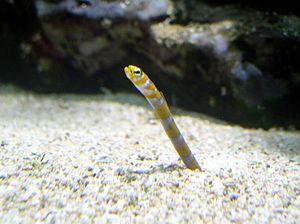
La sous-famille des Heterocongrinae comporte deux genres comprenant plusieurs espèces de poissons appelés hétérocongres, anguilles jardinières, anguilles de jardin ou anguilles tubicoles.
La famille des Congridae comprend des poissons téléostéens marins à nageoires rayonnées réduites, dont la plupart des espèces sont communément appelées « congres » ou « anguilles ». Elle est composée d'une trentaine de genres et de plus de 190 espèces.